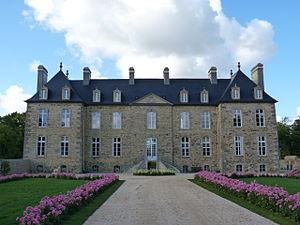
Château du 17ème siècle. Façade.
Pléguien [plejɛ̃] est une commune française située dans le département des Côtes-d'Armor en région Bretagne.
Cet article recense une partie des monuments historiques des Côtes-d'Armor, en France.